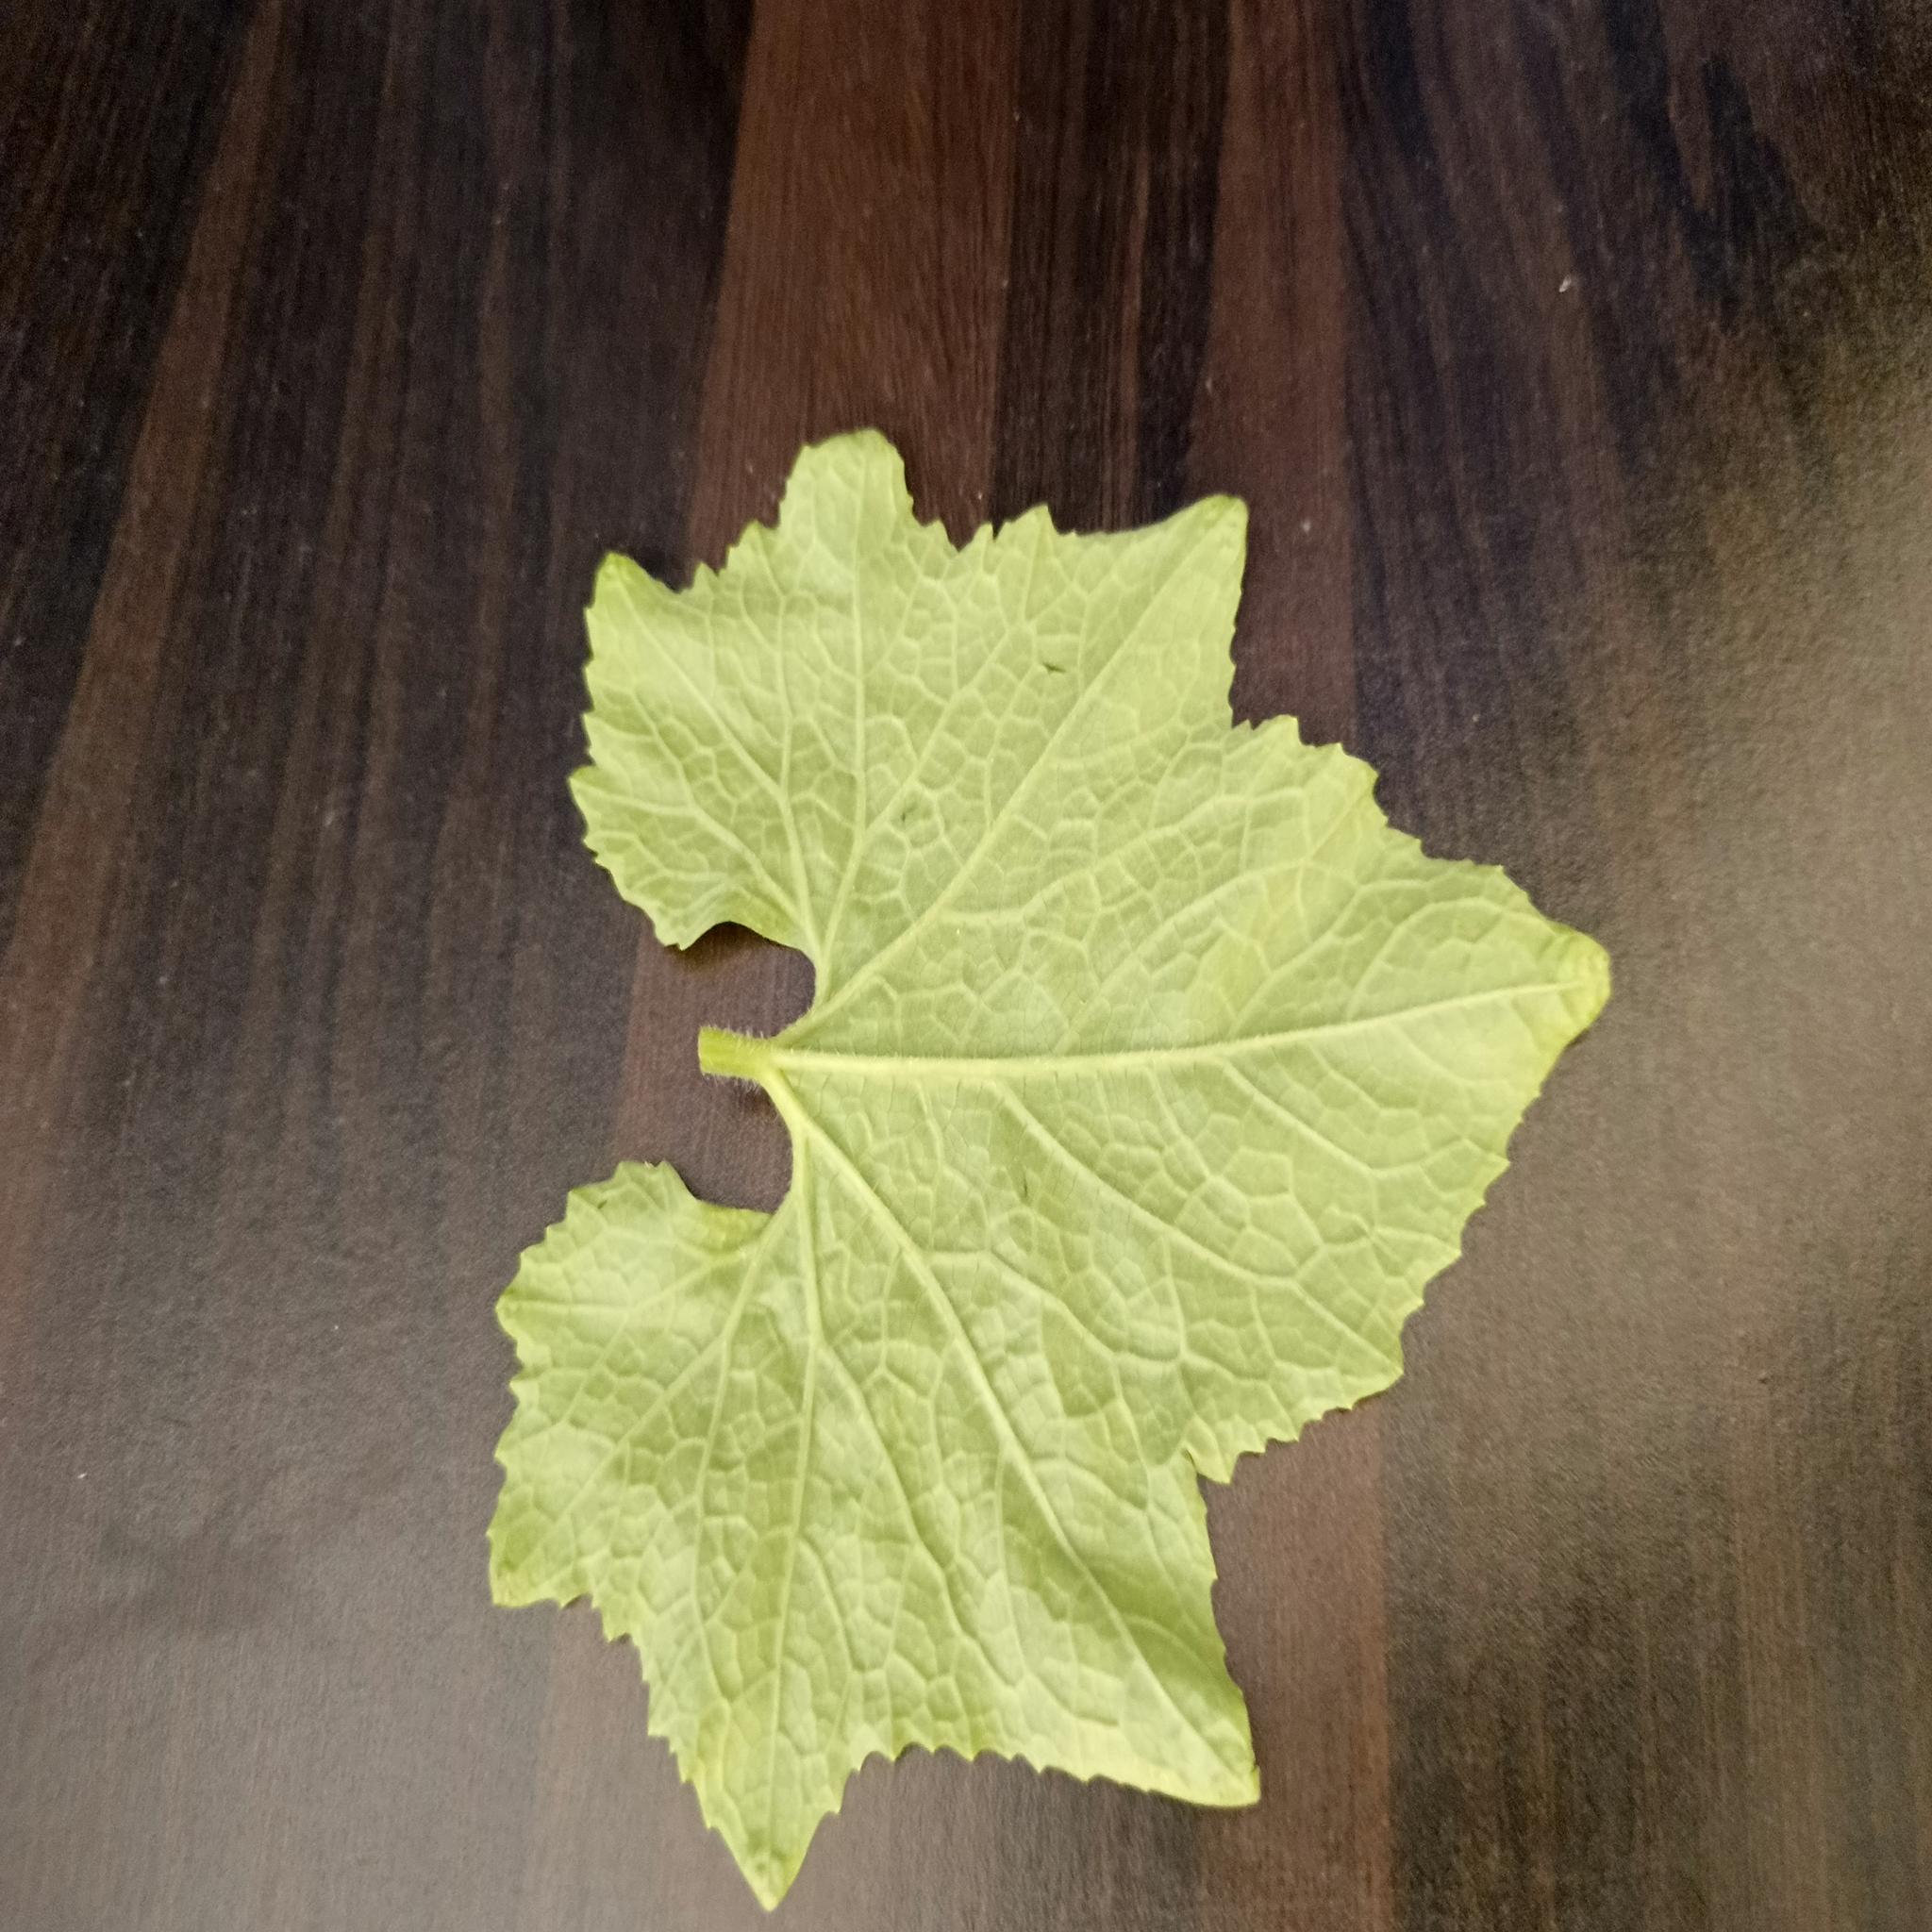
Label: Healthy